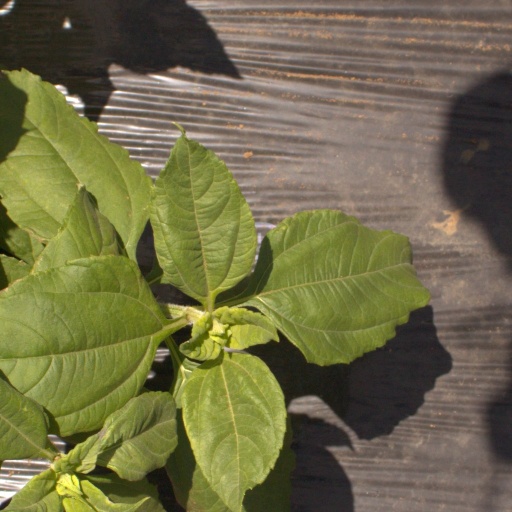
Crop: Jerusalem artichoke